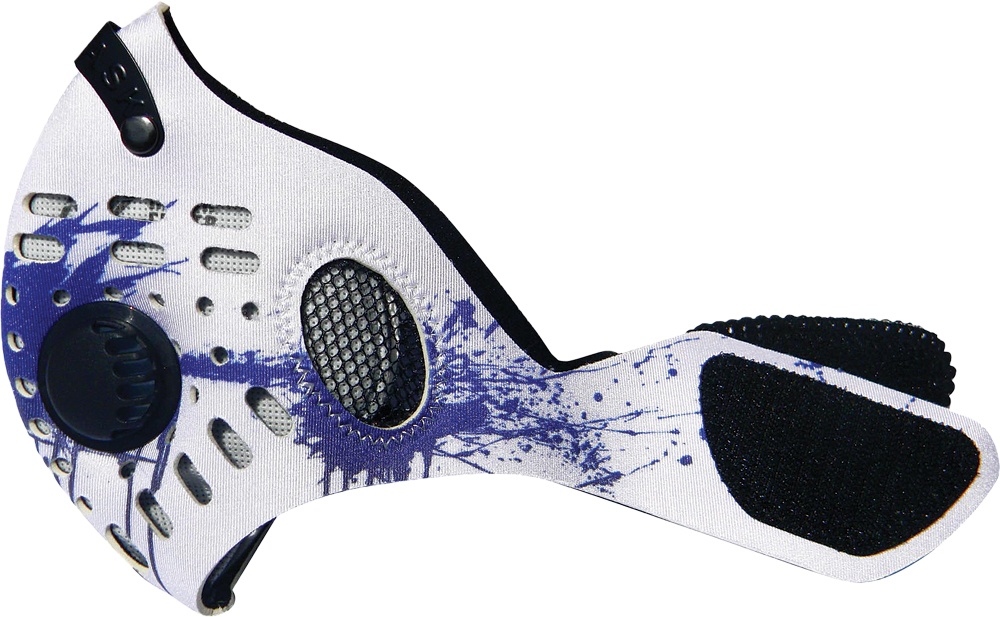
YOUTH MASK (SPLAT STEEL) 83191
Brand: WPS
Part Number: 83191
Category: Sporting Goods > Athletics > American Football > American Football Protective Gear > American Football Helmet Accessories > American Football Face Masks